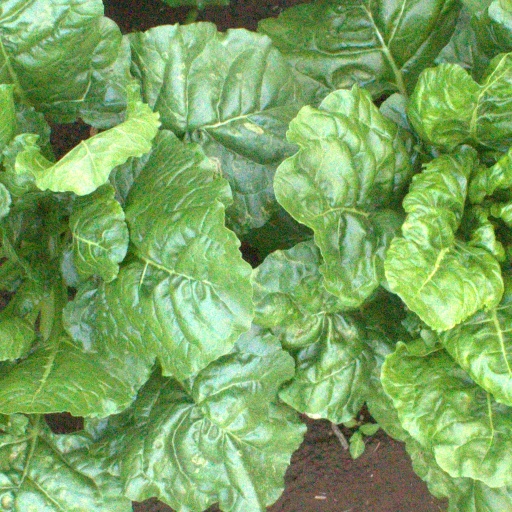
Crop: sugar beet